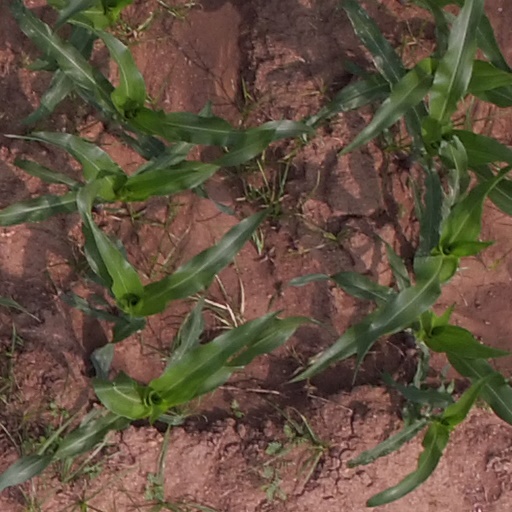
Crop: maize; corn